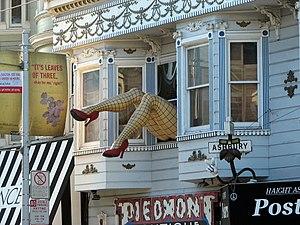
Piedmont Boutique sur Haight Street, San Francisco, Californie, États-Unis
Haight-Ashbury est un quartier de la ville de San Francisco en Californie. Il tient son nom de l'intersection de Haight Street et Ashbury Street, mais il est souvent désigné plus simplement The Haight, ou, depuis plus récemment, The Upper Haight. Les rues en question ont été nommées d'après Henry Huntly Haight, gouverneur de Californie dans les années 1870, et l'un des conseillers municipaux de la ville de l'époque, Mr. Ashbury. Les deux personnalités ont joué un rôle important dans le développement du quartier, et, surtout, dans celui du Golden Gate Park à sa création. Sa population de 38 738 habitants est répartie en 72,7 % de Caucasiens, 7,3 % de Latinos, 10,8 % d'Afro-Américains et 8,5 % d'Asiatiques dont le revenu moyen est de 63 983 dollars